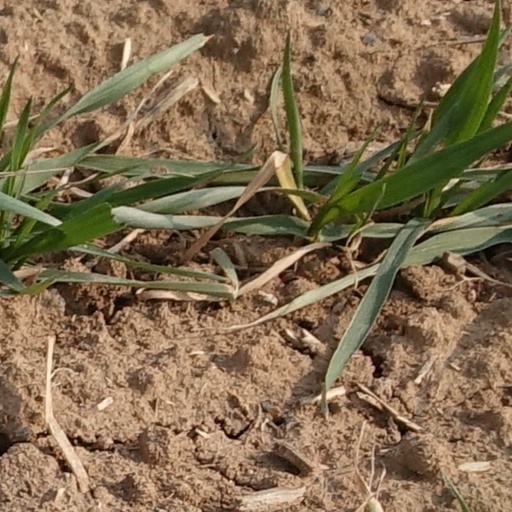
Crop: wheat